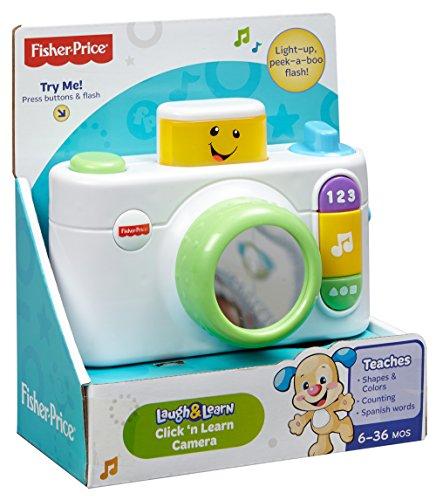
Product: Fisher-Price Laugh & Learn Click 'n Learn Camera, White
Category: Toys & Games | Kids' Electronics
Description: Peek-a-boo light-up flash encourages early role play fun.
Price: $9.95
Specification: ProductDimensions:5.8x2.8x6.5inches|ItemWeight:6.4ounces|ShippingWeight:9.6ounces(Viewshippingratesandpolicies)|DomesticShipping:ItemcanbeshippedwithinU.S.|InternationalShipping:ThisitemcanbeshippedtoselectcountriesoutsideoftheU.S.LearnMore|ASIN:B00MYL9H0C|Itemmodelnumber:CDK39|Manufacturerrecommendedage:6month-3years|Batteries:2AAbatteriesrequired.